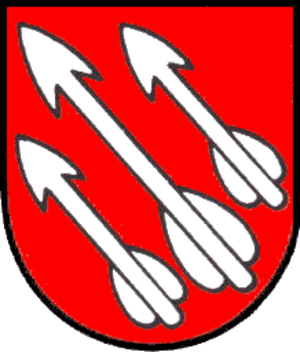
Blason de la commune de Wintersingen, Suisse